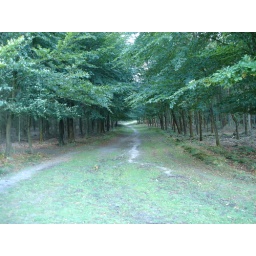
A view between the trees in the hampshire new forest